Human history

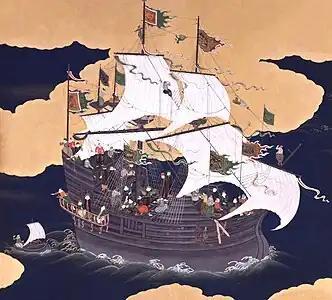
Painting of a ship

After the fall of the Gupta Empire in 550 CE, North India was divided into a complex and fluid network of smaller kingdoms. Early Muslim incursions began in the northwest in 711 CE, when the Arab Umayyad Caliphate conquered much of present-day Pakistan. The Arab military advance was largely halted at that point, but Islam still spread in India, largely due to the influence of Arab merchants along the western coast. The 9th century saw the Tripartite Struggle for control of North India between the Pratihara, Pala, and Rashtrakuta Empires.